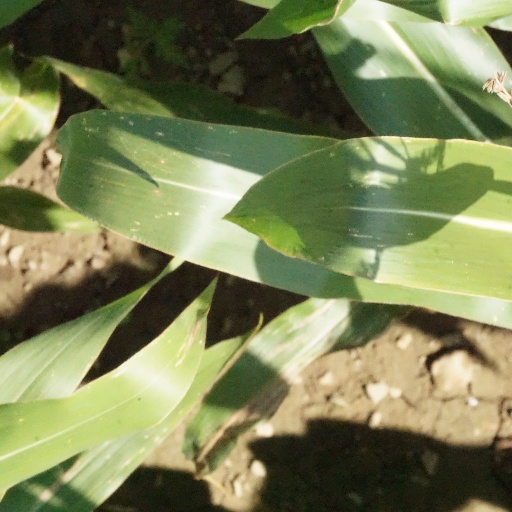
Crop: maize; corn